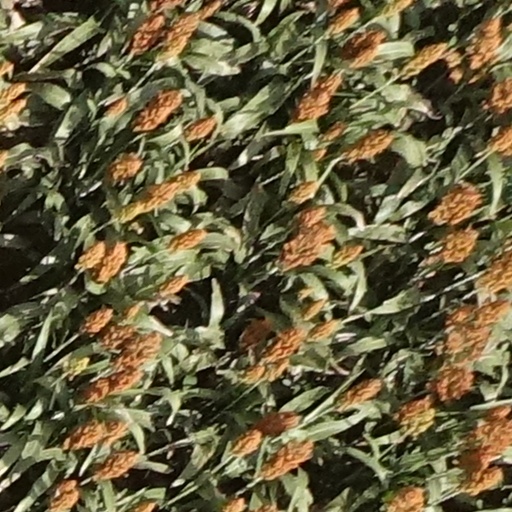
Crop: sorghum